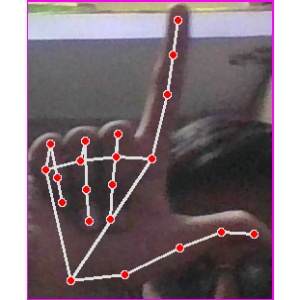
अक्षर: ल